Marajó Bay

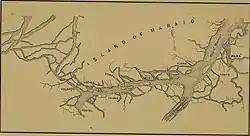
1895 map describes Marajó Bay on the right

Marajó Bay, the Marajoara Gulf or the Amazon Gulf, is a recessed body of water of the Brazilian coast located in the state of Pará. It is roughly in size, and is a receptacle for the waters of the Pará River distributary channel, the waters of the Tocantins basin and the waters of the Guajará Bay, serving as the eastern aquatic border of both the Marajó Island and the Marajó Archipelago. Marajó Bay is an estuary consisting of both salt and fresh water, resulting in the classification of an estuarine system. Marajó Bay also receives sediments from the Amazon River through the Breves Channel as well as the Pará River, causing the water to be turbid.